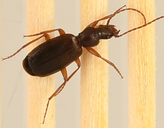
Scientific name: Cymindis unicolor
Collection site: Niwot Ridge NEON (NIWO), plot NIWO_005